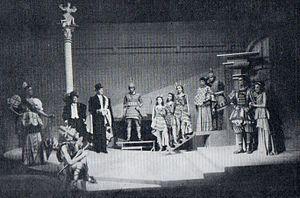
Amphitryon 38 est une pièce de théâtre en trois actes de Jean Giraudoux, écrite en 1929 et représentée pour la première fois le 8 novembre 1929 à la Comédie des Champs-Élysées dans une mise en scène de Louis Jouvet. Giraudoux prétendait fournir la 38ᵉ et dernière version du mythe d'Amphitryon, d'où le titre de la pièce.